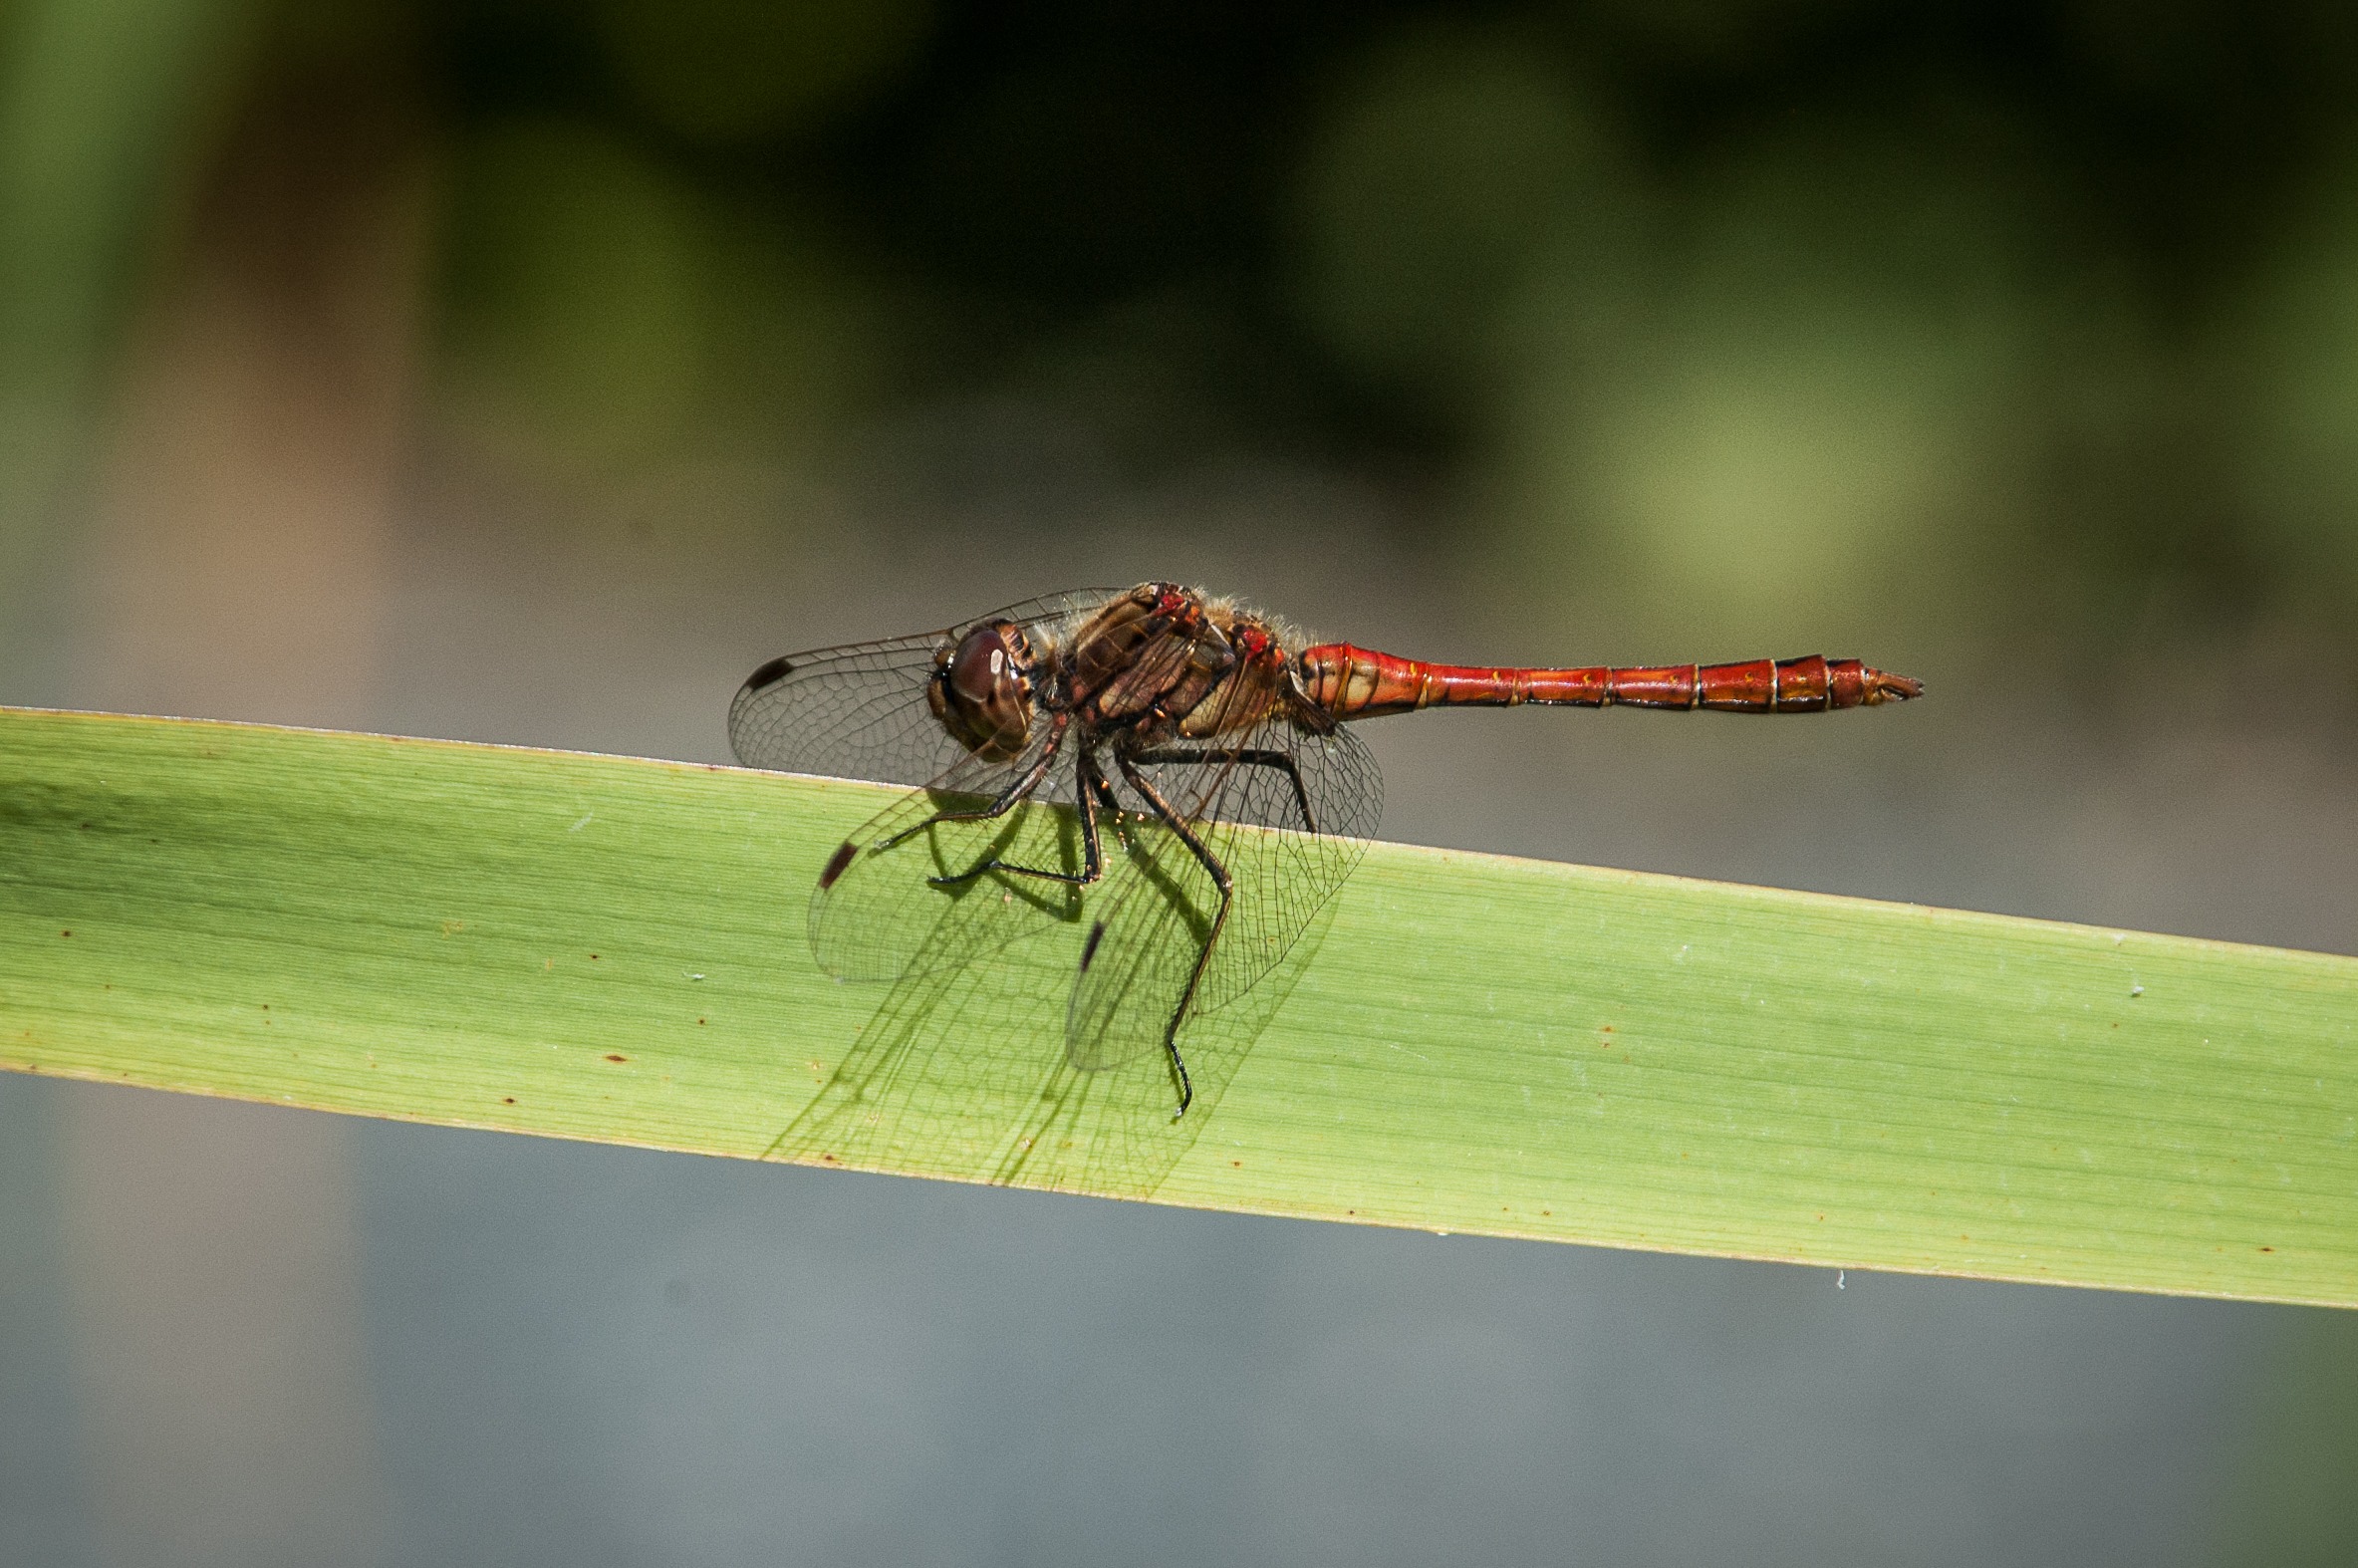
nature, wing, photography, animal, green, insect, close, fauna, invertebrate, close up, dragonfly, damselfly, macro photography, arthropod, plant stem, dragonflies and damseflies